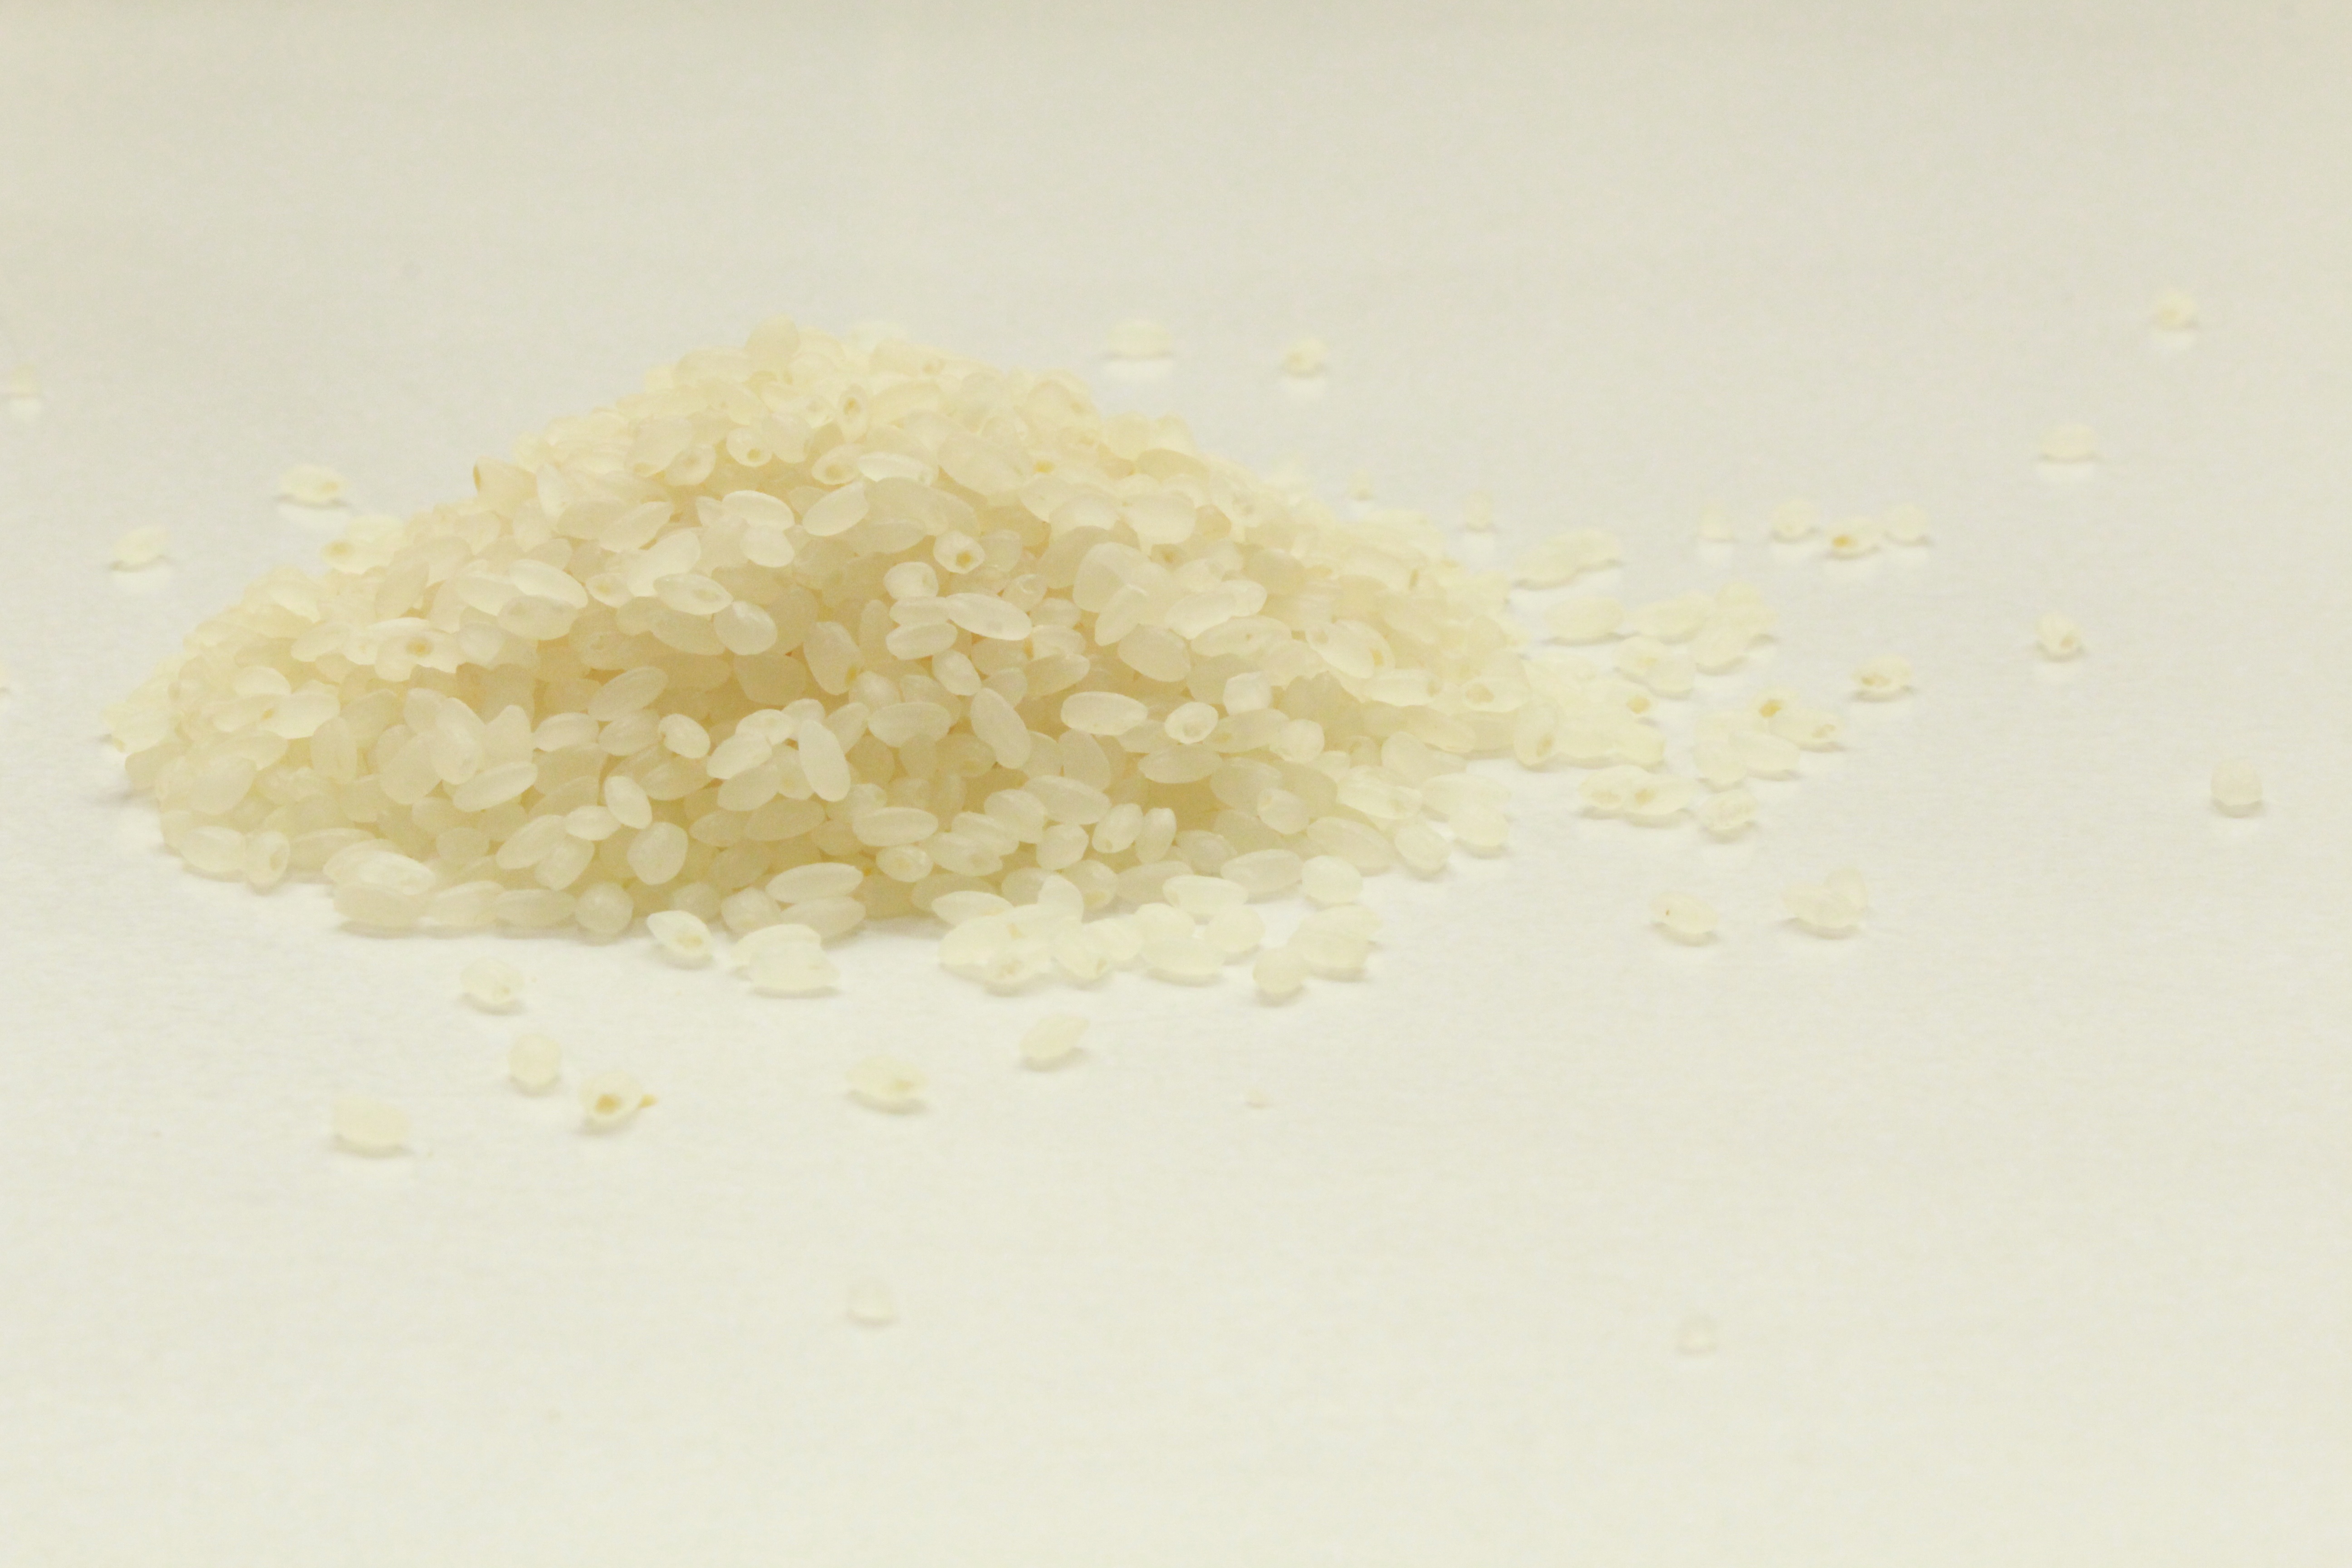
food, powder, rice, material, coconut, usd, sodium chloride, white rice, grass family, rice milling, rookie, koshihikari rice